I Met You in Naples

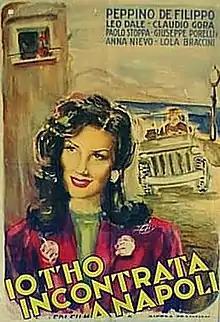

I Met You in Naples is a 1946 Italian musical melodrama film directed by Pietro Francisci and starring Anna Nievo, Leo Dale and Peppino De Filippo. The film takes its name from a popular song of the same title. It is part of the neorealist trend in post-Second World War Italian films.